One Too Many on Board

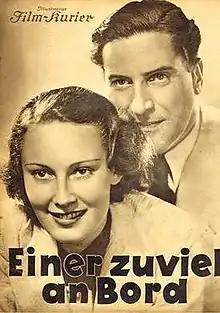

One Too Many on Board is a 1935 German drama film directed by Gerhard Lamprecht and starring Lída Baarová, Albrecht Schoenhals and René Deltgen. It was shot at the Babelsberg Studios in Berlin. The film's sets were designed by the art directors Otto Erdmann and Hans Sohnle. Some scenes were shot on location in Hamburg. A separate French-language version was also released.